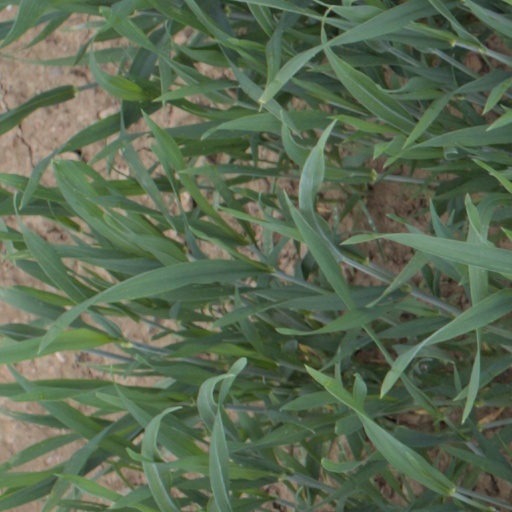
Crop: wheat